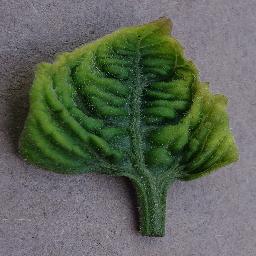
Label: Tomato___Tomato_Yellow_Leaf_Curl_Virus